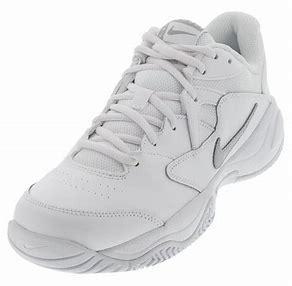
Brand: Nike
Model: Court Lite 2